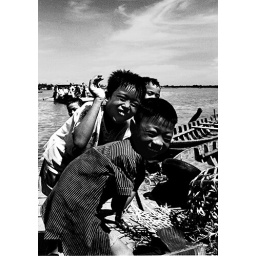
Vietnamese boys laughing and playing on a river dock in Mekong Delta.